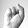
ASL letter: S